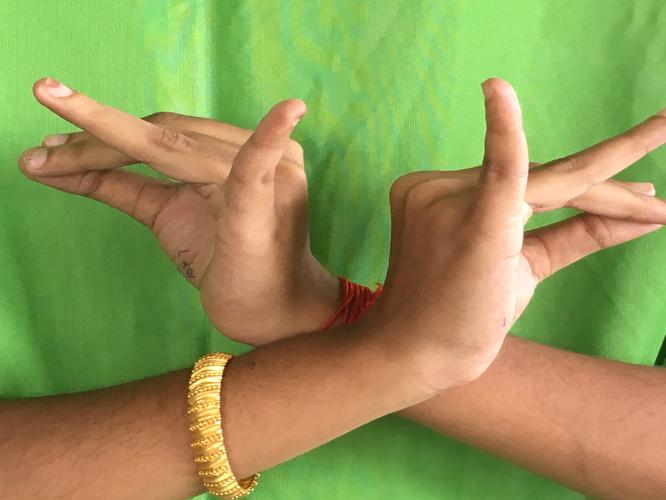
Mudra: Katakavardhana
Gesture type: double_hand